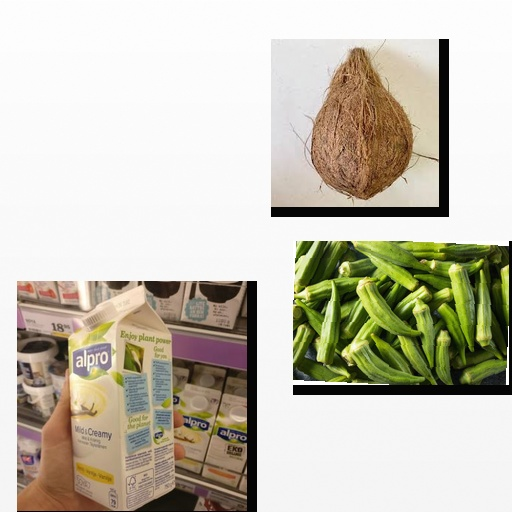
Food items: okra, coconut, vanilla_soyghurt